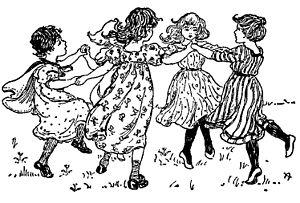
La ronde est une danse traditionnelle ou enfantine se présentant sous forme de cercle. Les danseurs se tenant généralement par la main. Dans le cas de la ronde enfantine elle s'accompagne de chansons enfantines comme le Sur le pont d'Avignon ou Nous n'irons plus au bois.